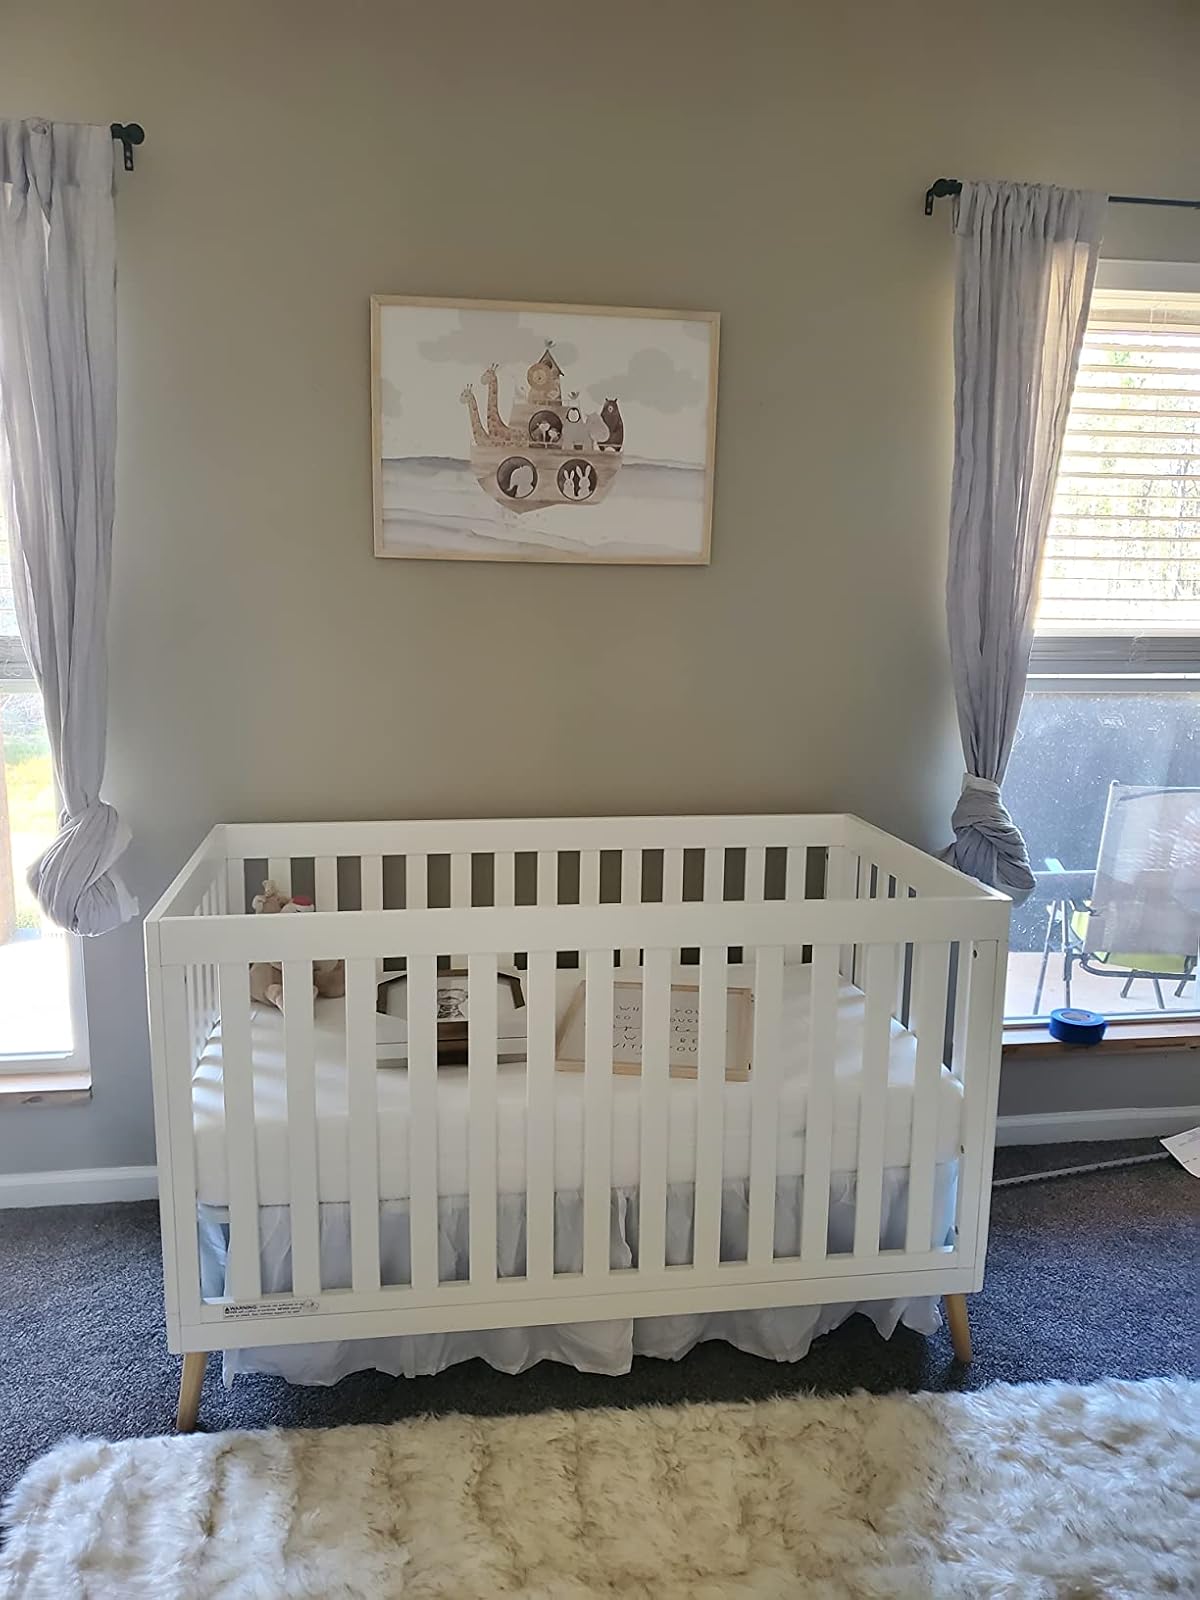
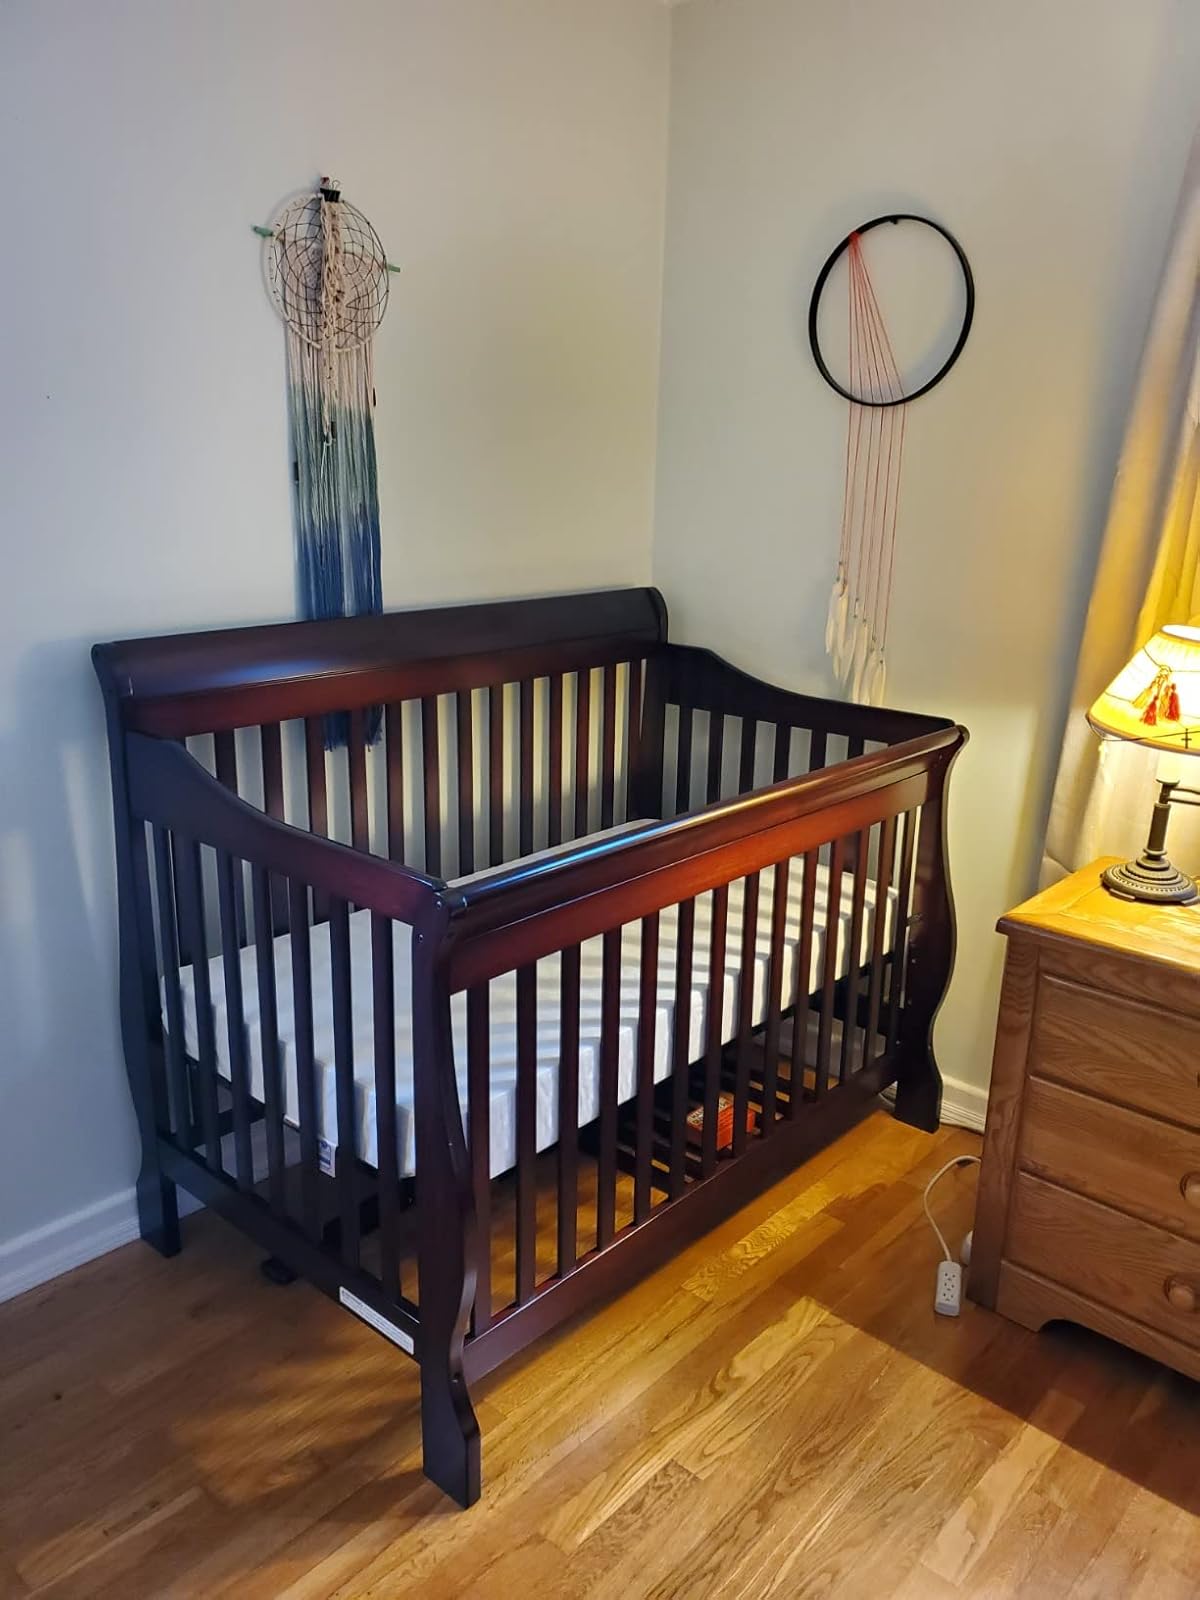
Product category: products_crib
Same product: no